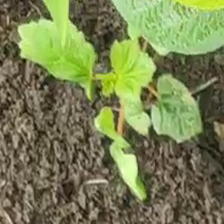
Weed species: Little_Mallow(Malva parviflora)